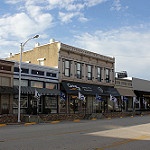
Label: buildings